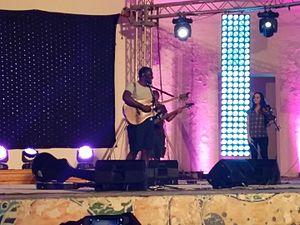
Sabri Mosbah ou Sabry Mosbah, né le 30 janvier 1982 à Tunis, est un chanteur, compositeur et guitariste tunisien. Il est considéré comme l’un des leaders de la nouvelle scène tunisienne émergente. C’est le fils du musicien, compositeur et chanteur Slah Mosbah.